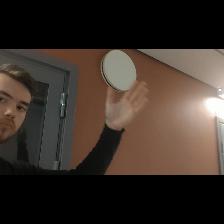
Label: Human